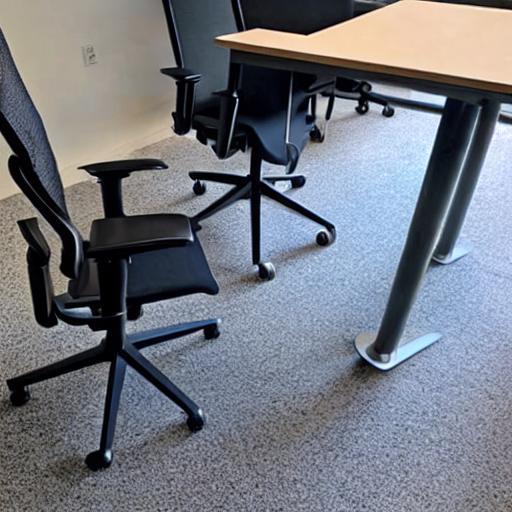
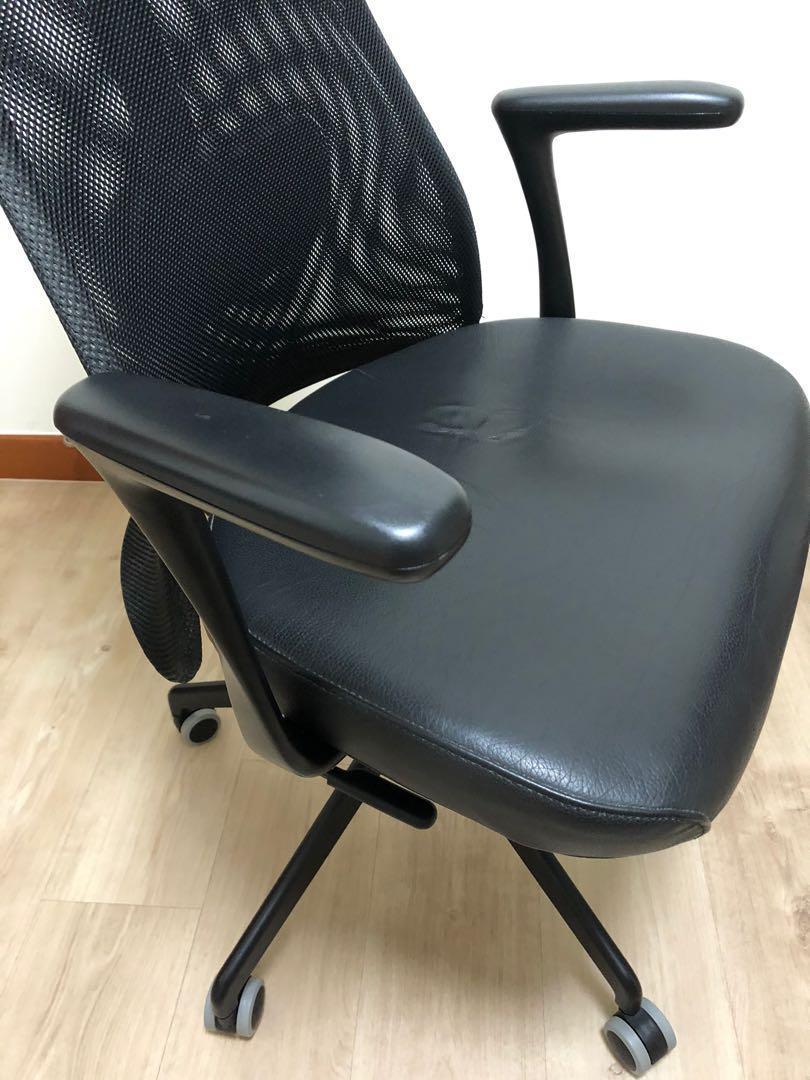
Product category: items_chair
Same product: no